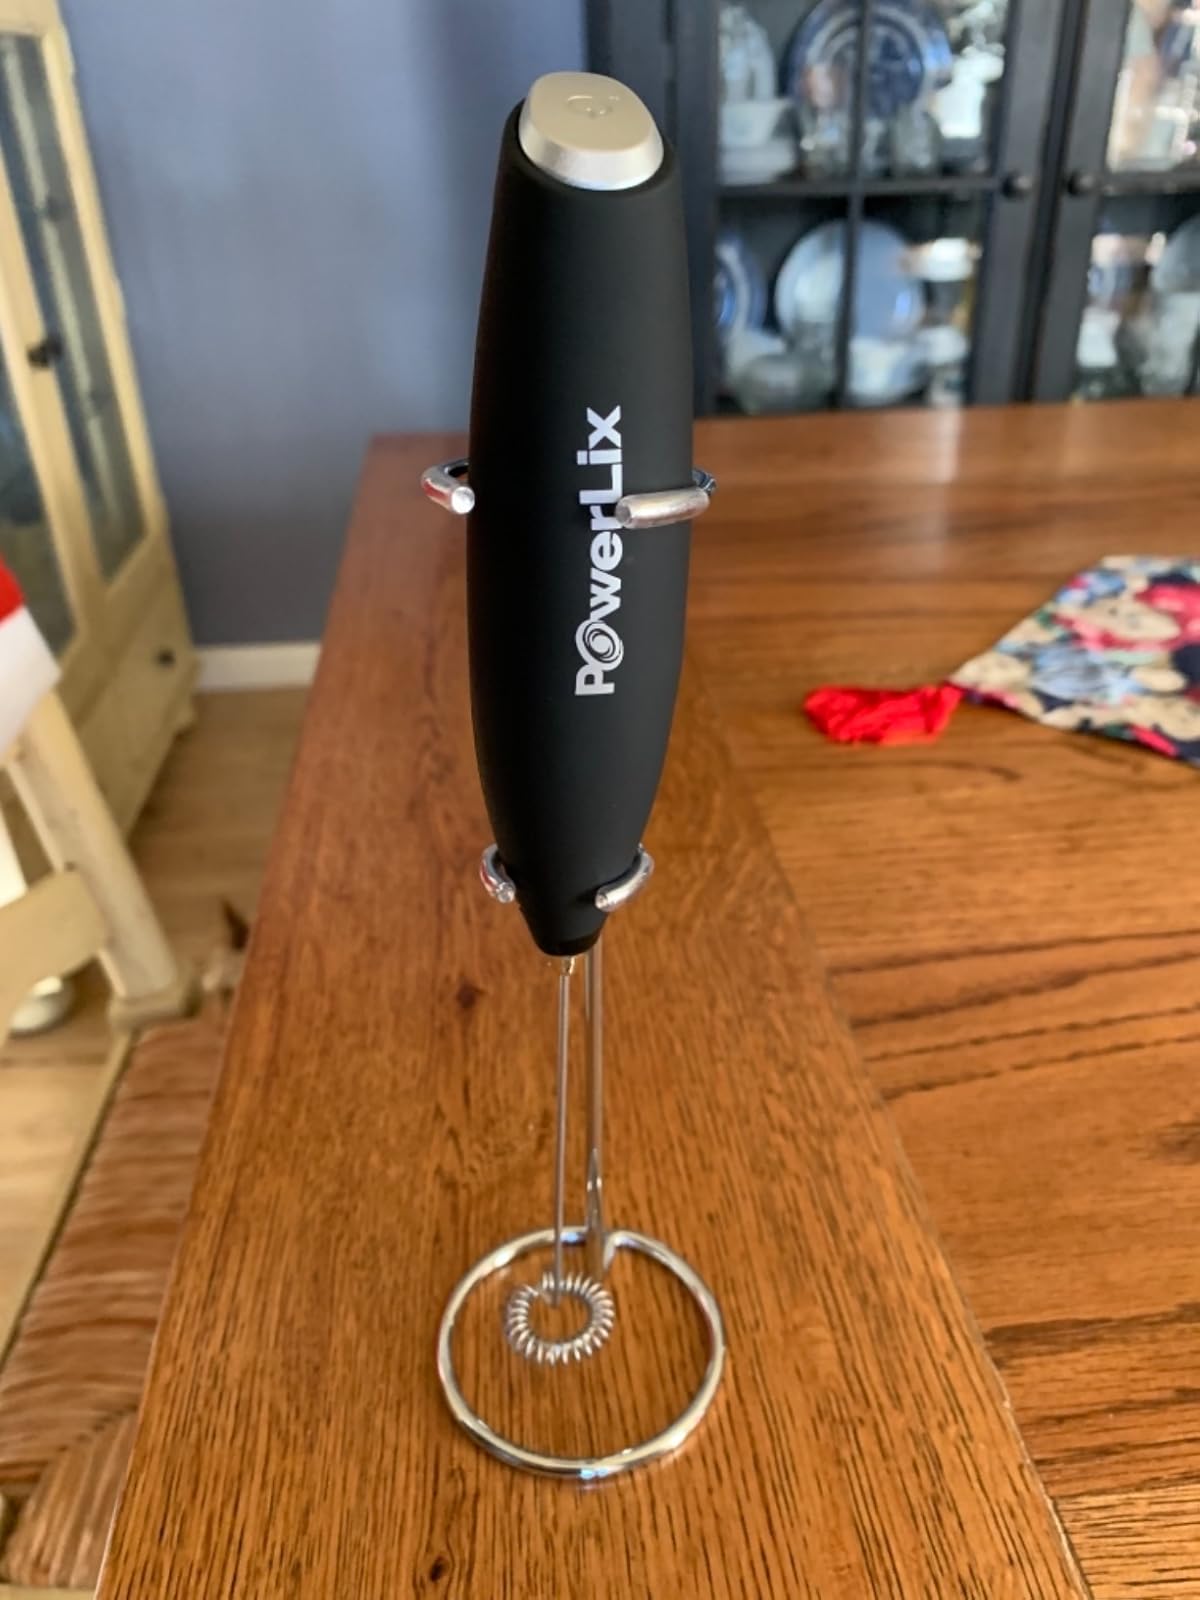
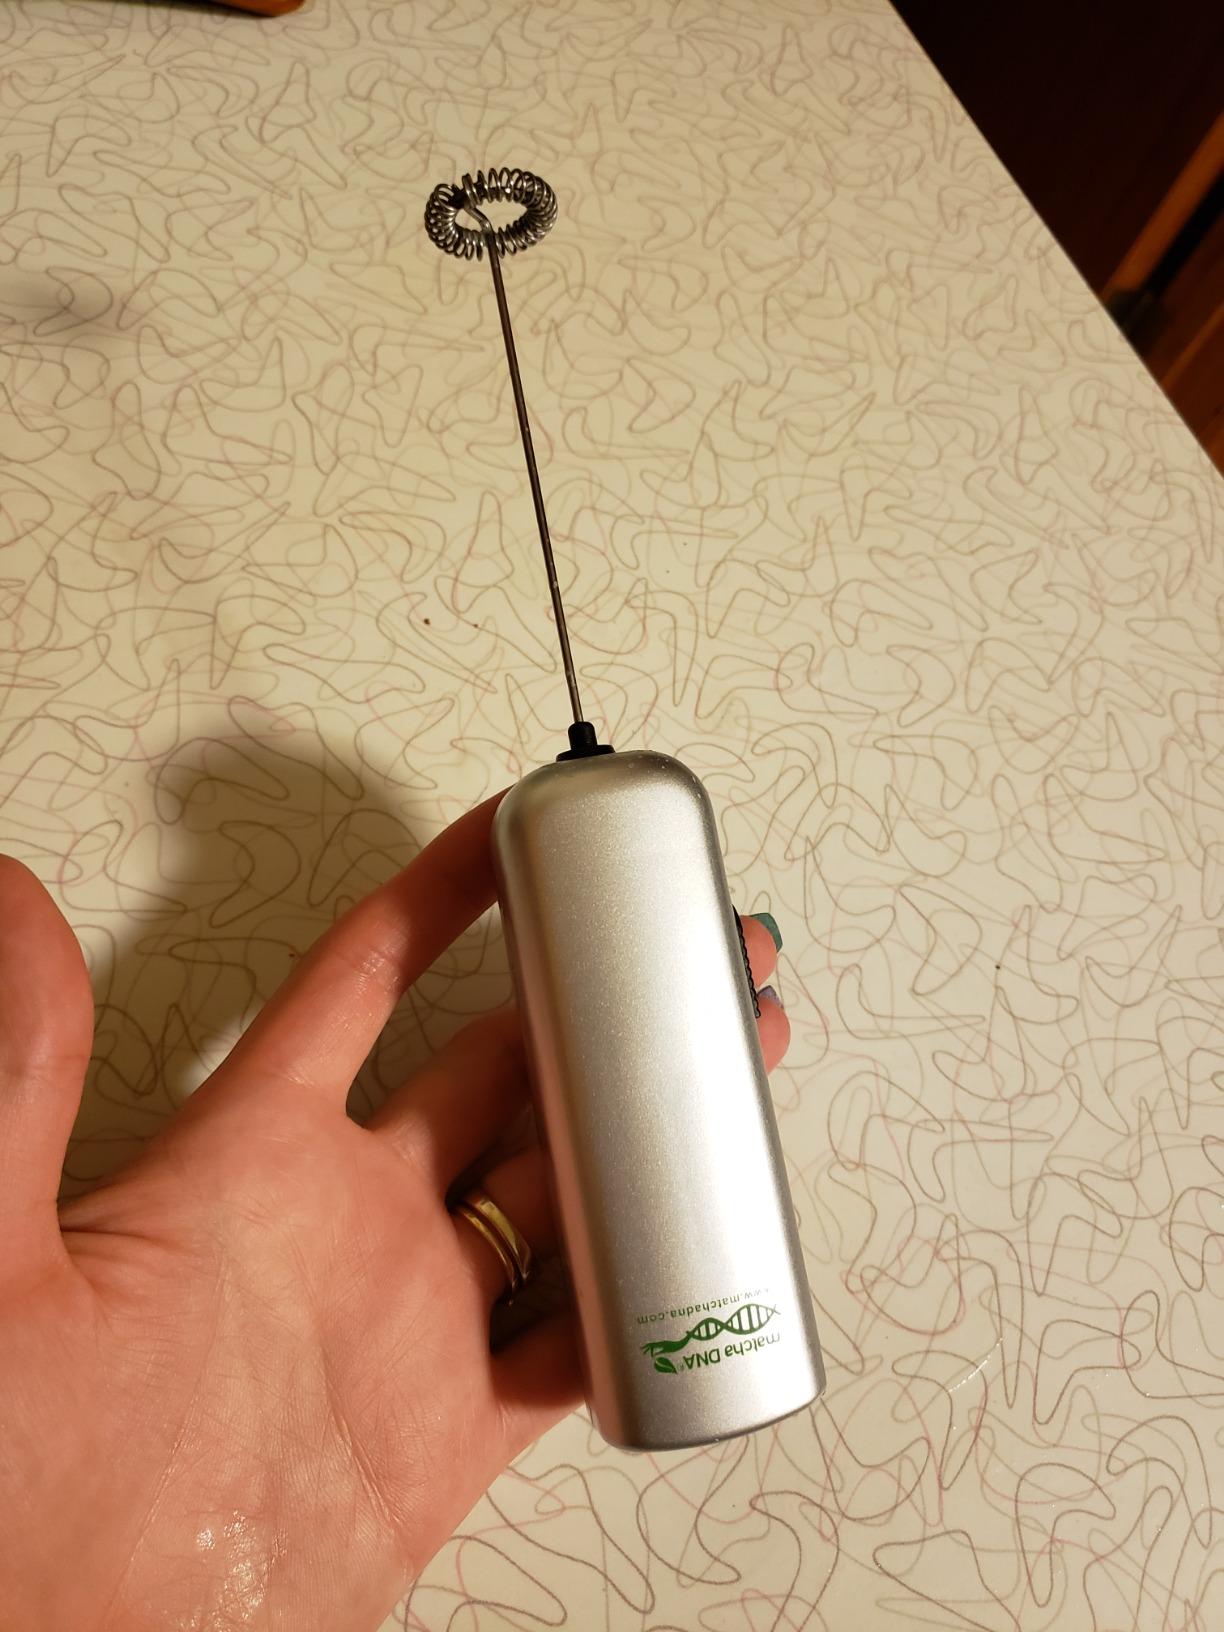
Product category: items_mixer
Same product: no